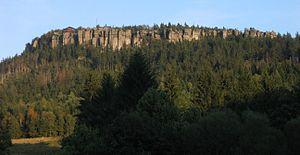
Les monts Tabulaires, aussi appelés montagnes de la Table, sont une chaîne de montagne longue de 42 kilomètres et étendue sur la Pologne et la Tchéquie.